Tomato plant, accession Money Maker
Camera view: bottom (45 deg); turntable rotation: 0 degrees
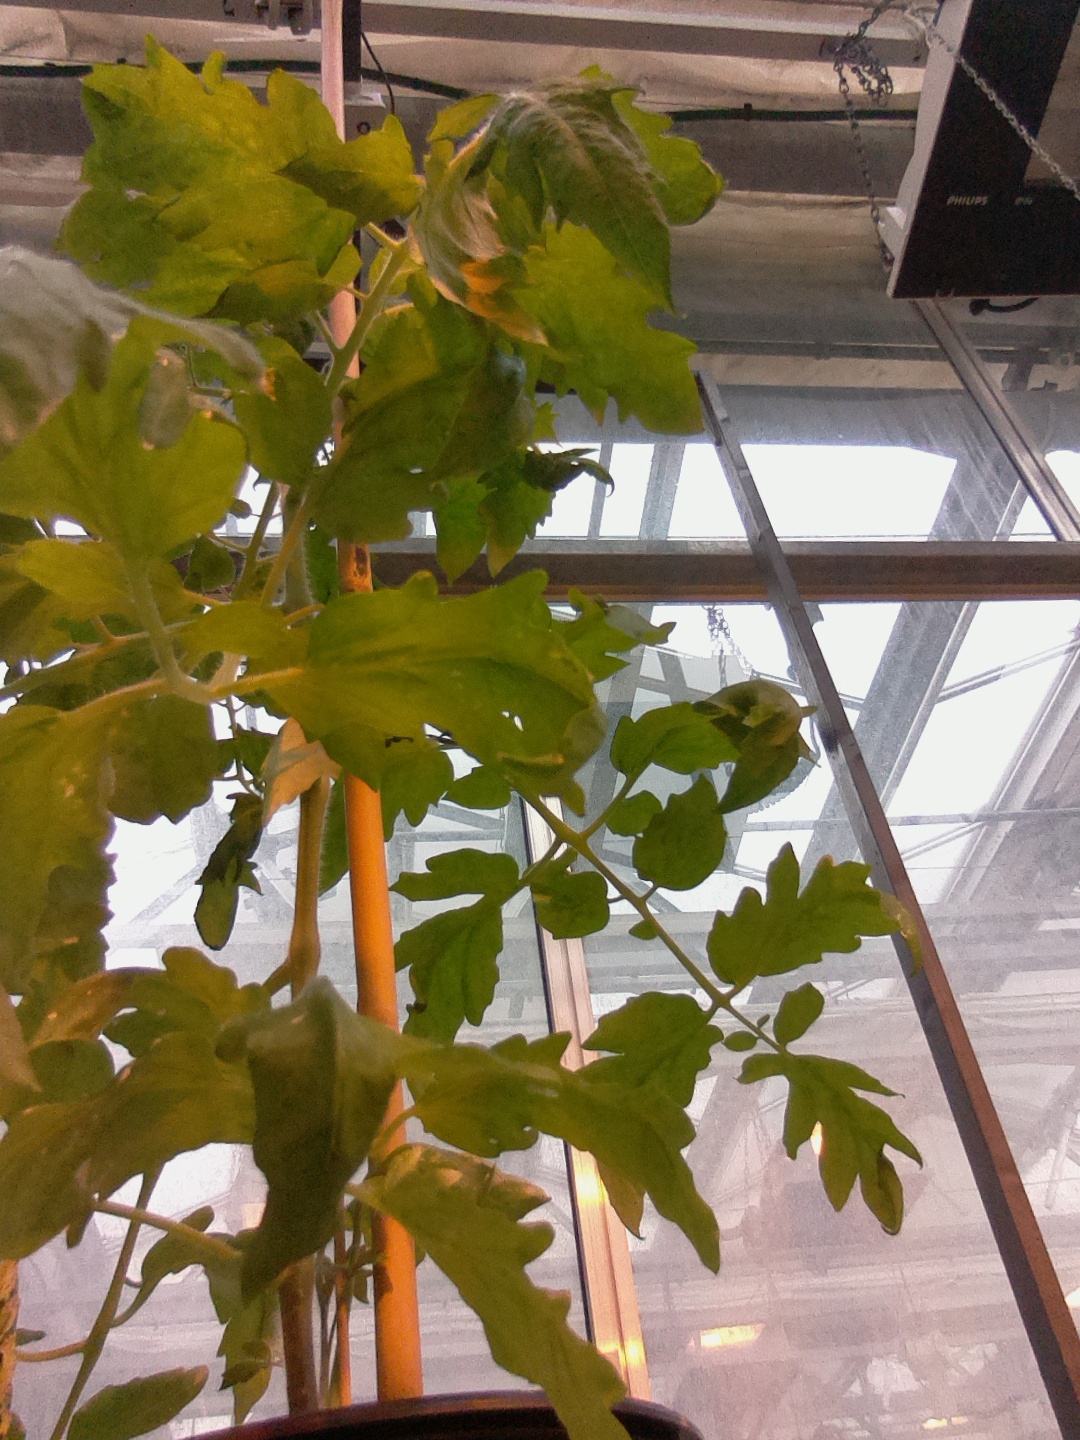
BBCH growth stage 52: 2 inflorescences visible